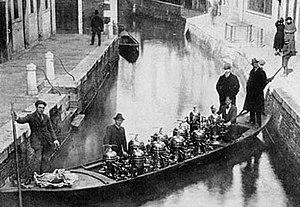
Victoria Arduino est une entreprise italienne spécialisée dans la fabrication de machines à expresso haut de gamme.